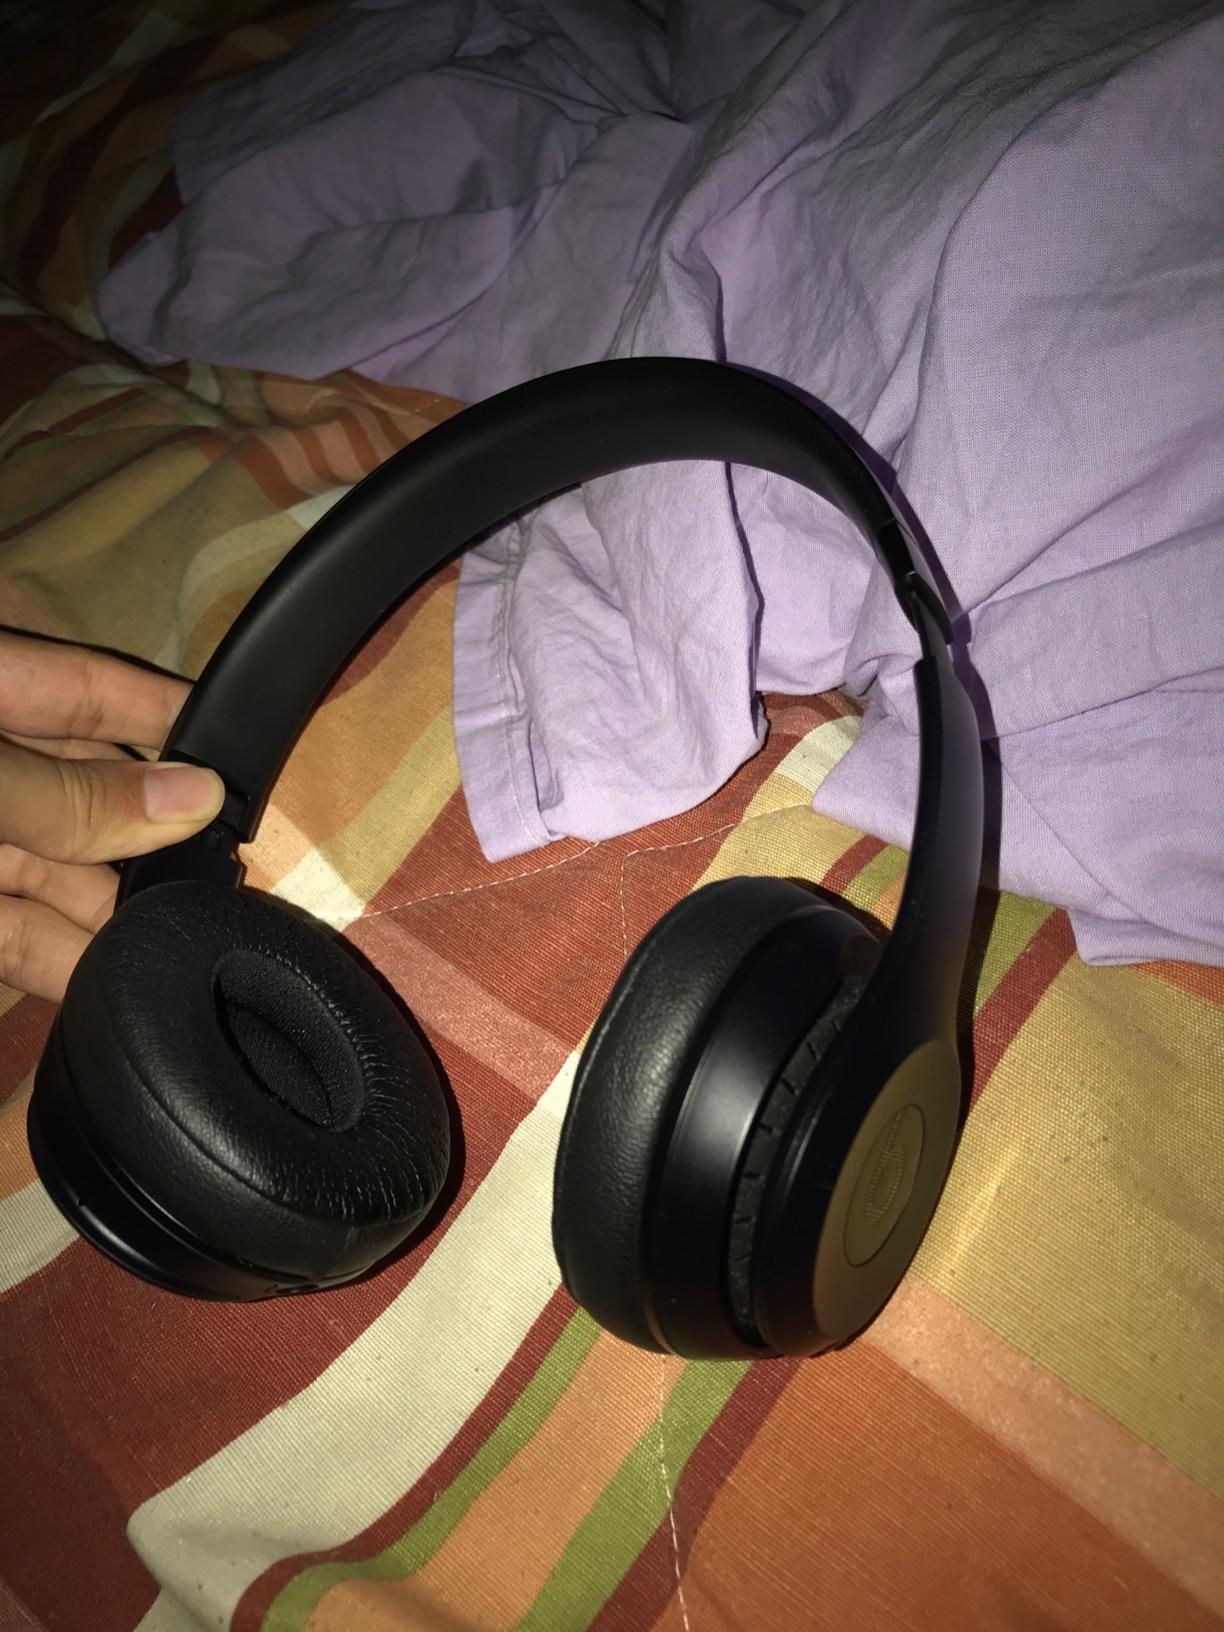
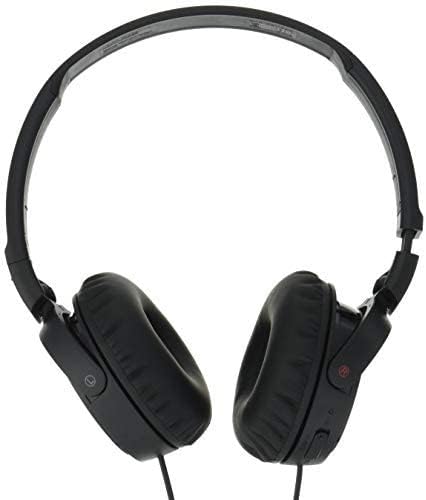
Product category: headphones
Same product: no